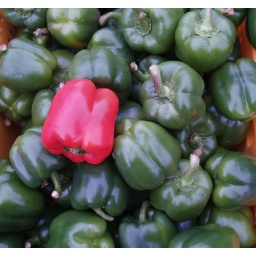
red pepper in a green pepper world